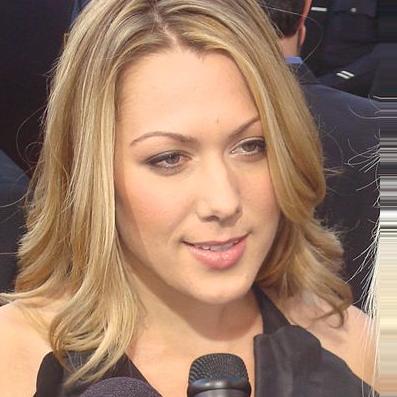
Age: 23